Koolan Island

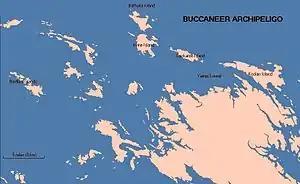

Koolan Island is an island off the Kimberley coast of Western Australia in the Buccaneer Archipelago. It is about north of Perth, and about north of Derby. It hosts deposits of high-grade iron ore.